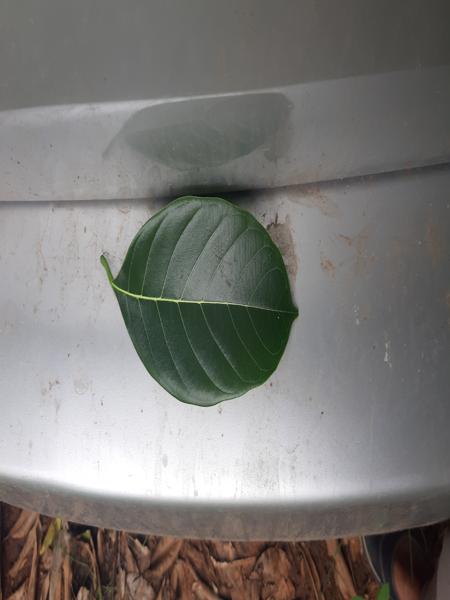
Plant: Jackfruit